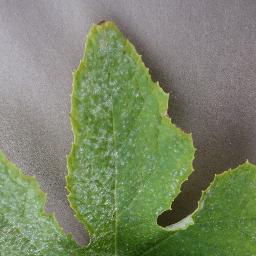
Label: Squash___Powdery_mildew